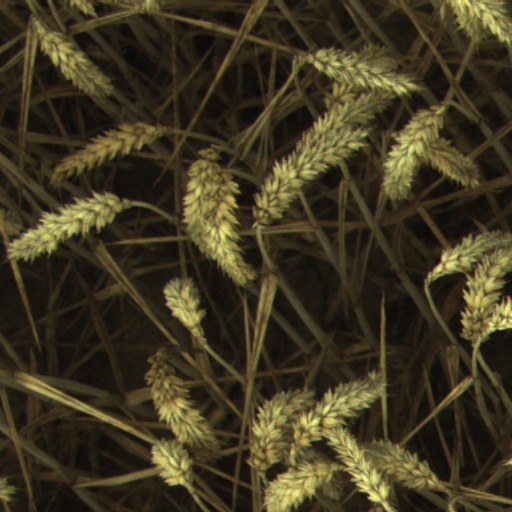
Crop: wheat